Sky position (RA, Dec in degrees): 192.241, -1.99
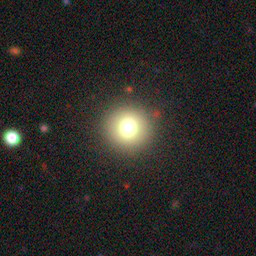
Galaxy morphology: Round Smooth Galaxies